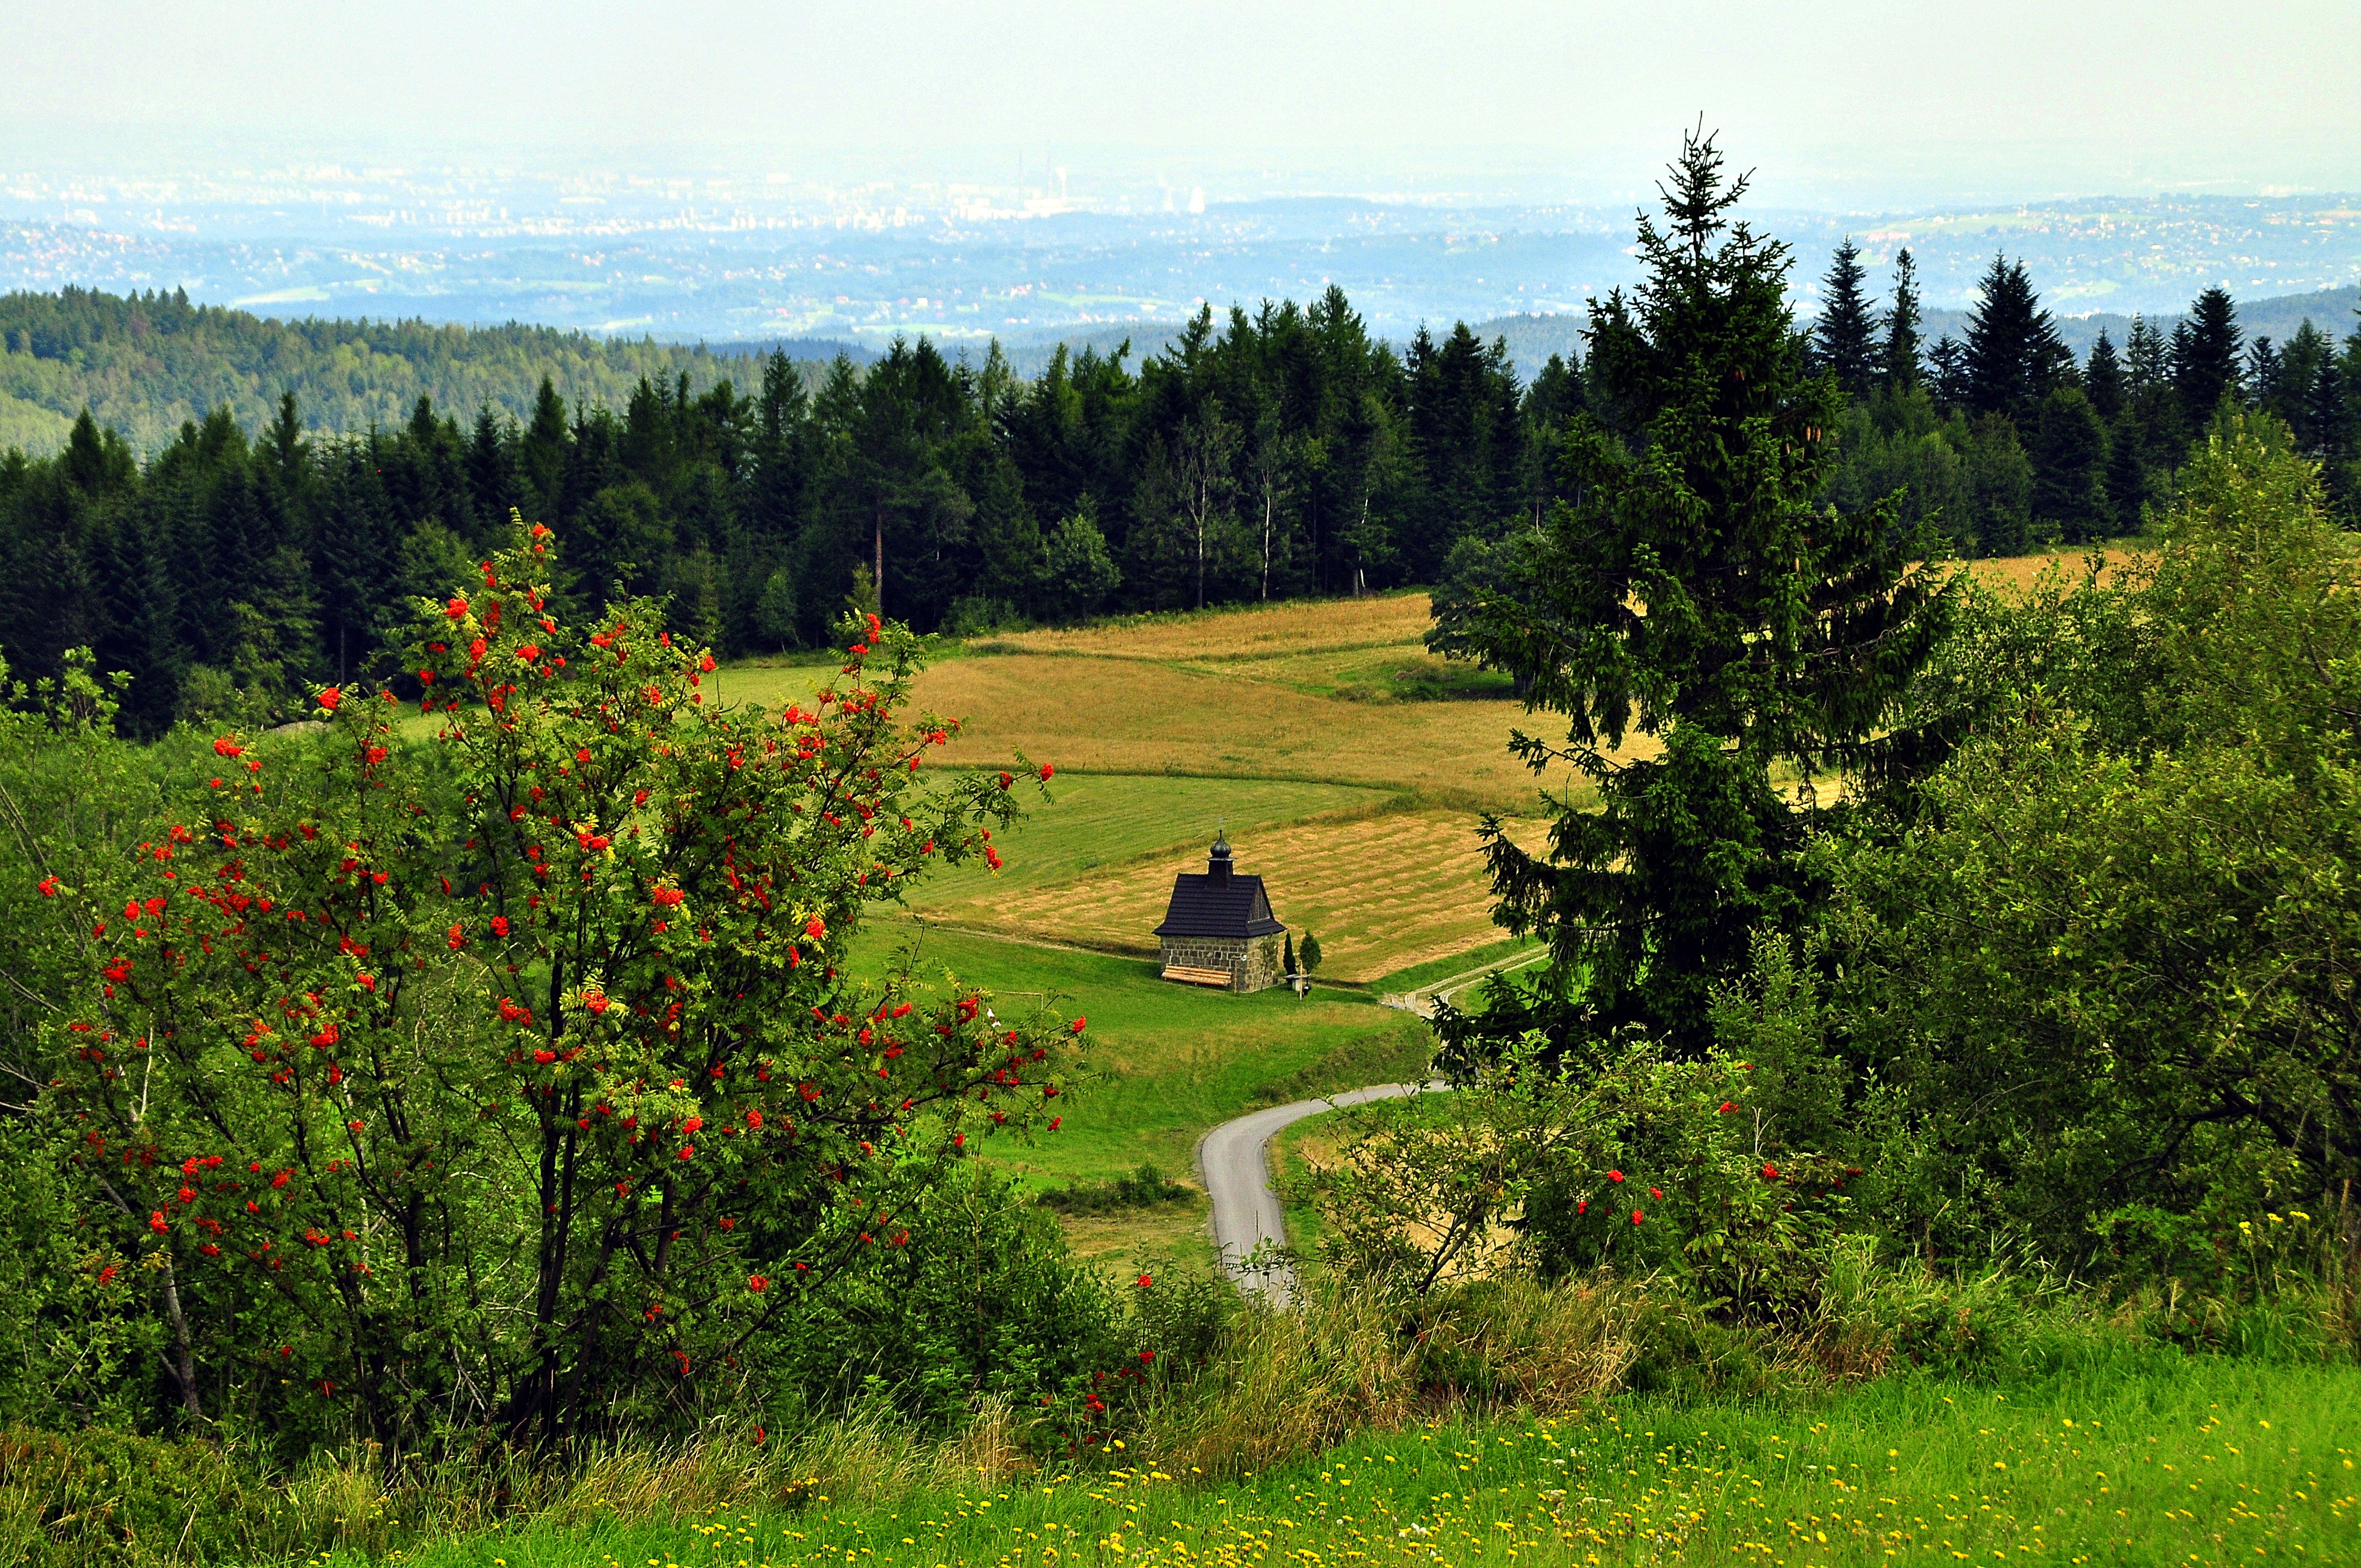
landscape, tree, nature, forest, grass, wilderness, mountain, hiking, trail, meadow, prairie, hill, valley, mountain range, green, pasture, autumn, chapel, tourism, ridge, golf course, mountains, grassland, loneliness, poland, plateau, woodland, habitat, ecosystem, the silence, rural area, beskids, koskowa mountain, beskid makowski, natural environment, geographical feature, mountainous landforms, sport venue